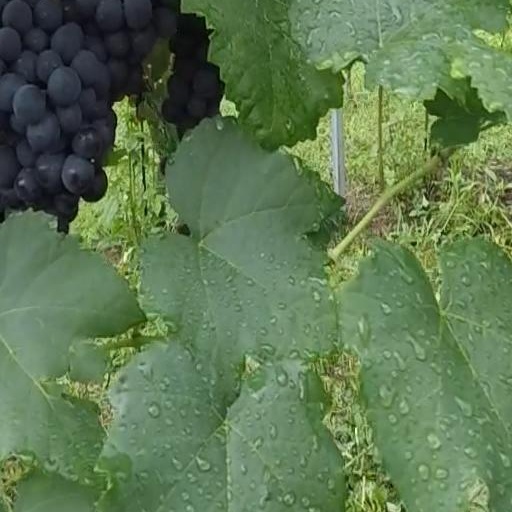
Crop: grape